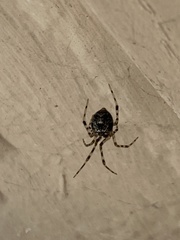
Species: Parasteatoda_tepidariorum